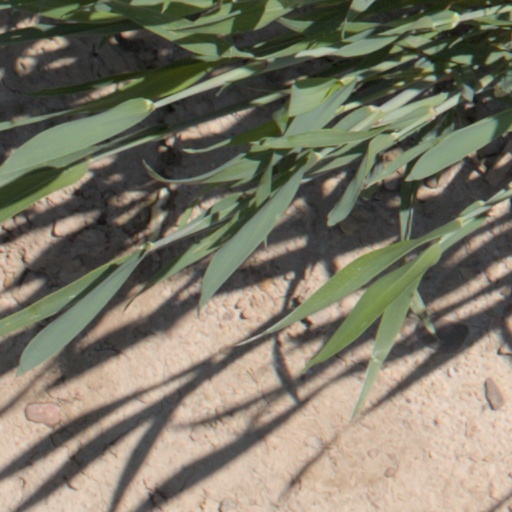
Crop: wheat